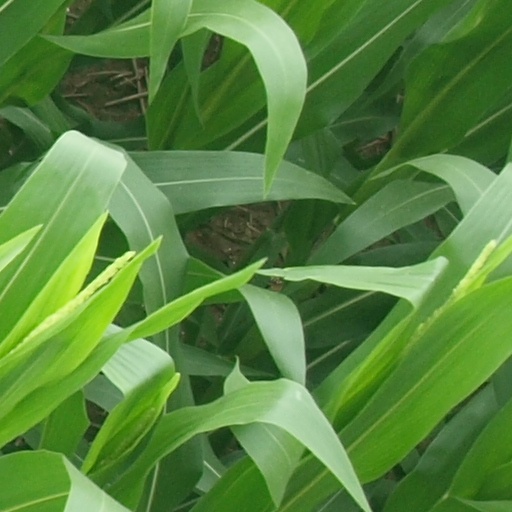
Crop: maize; corn